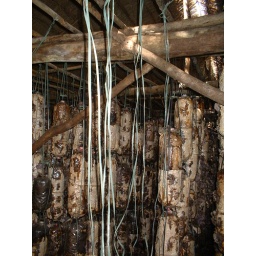
mushrooms are grown in a barn, hanging in plastic bags filled with sawdust